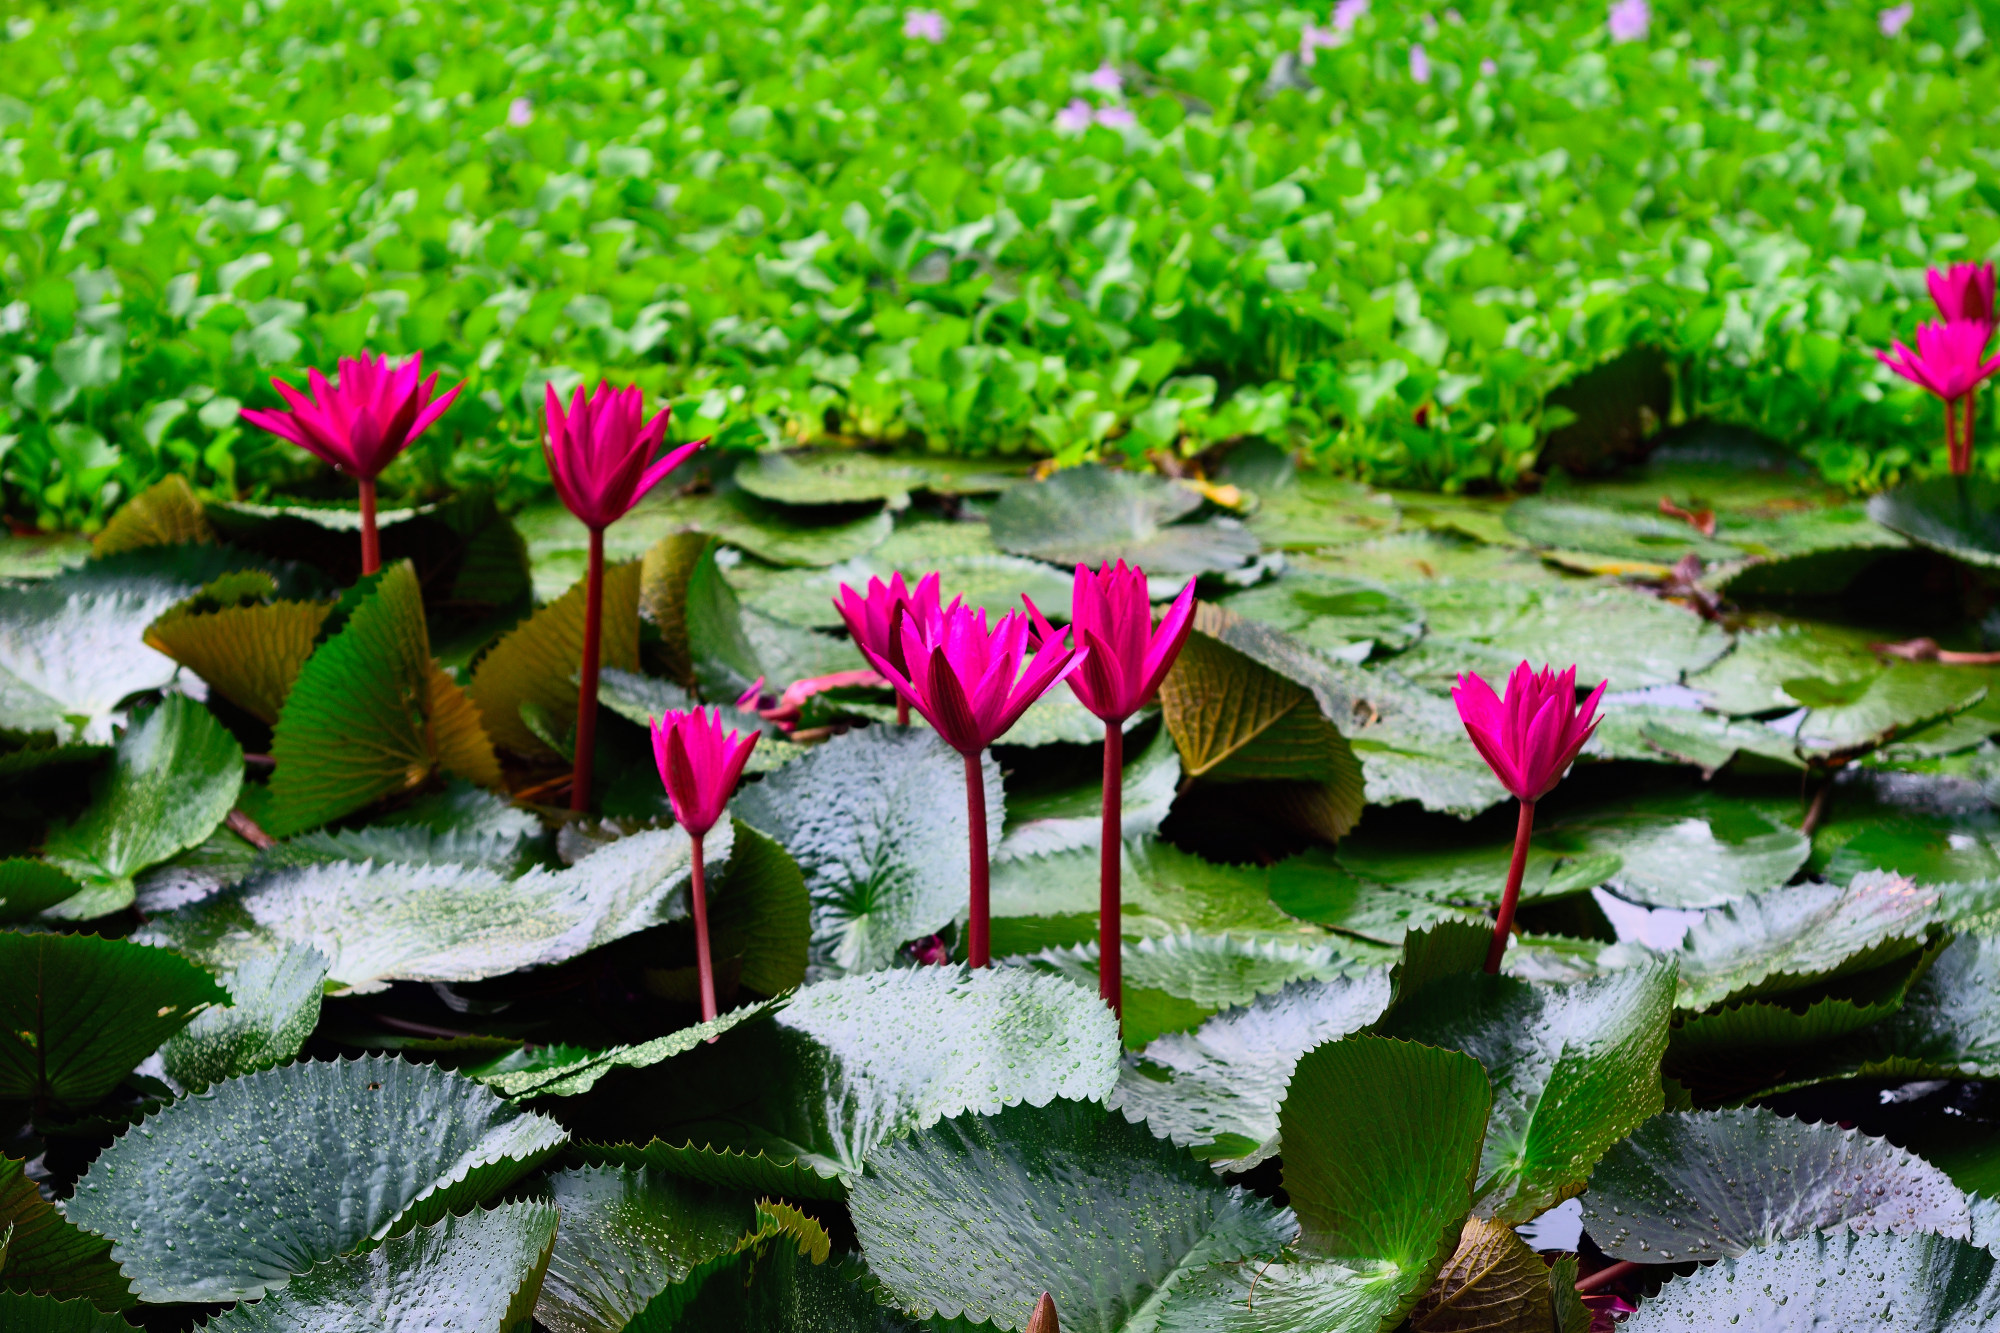
Pink Water Lily & Water Hyacinth — Khurushkul Pond, Bangladesh
Pink water lily (Nymphaea) flowers blooming amid dense water hyacinth (Eichhornia crassipes) coverage in a freshwater pond near Khurushkul, Cox's Bazar, Bangladesh. Photographed during the June 2026 monsoon season, with post-rain water droplets visible on the lily pads. Part of a 100-image GPS-tagged survey of the same pond.
Location: Khurushkul, Chattogram, Bangladesh
Captured: 2026-06-19T10:07:29+06:00